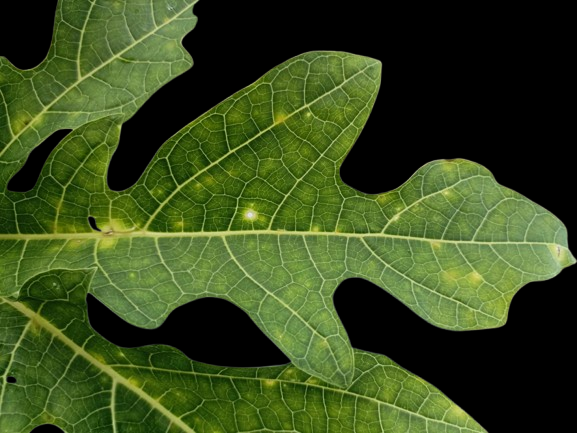
Crop: Papaya
Label: Pathogen_symptoms